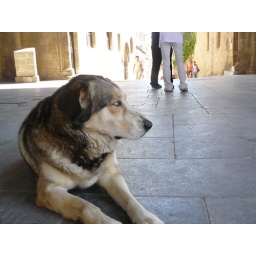
Greek dog in Byzantine castle